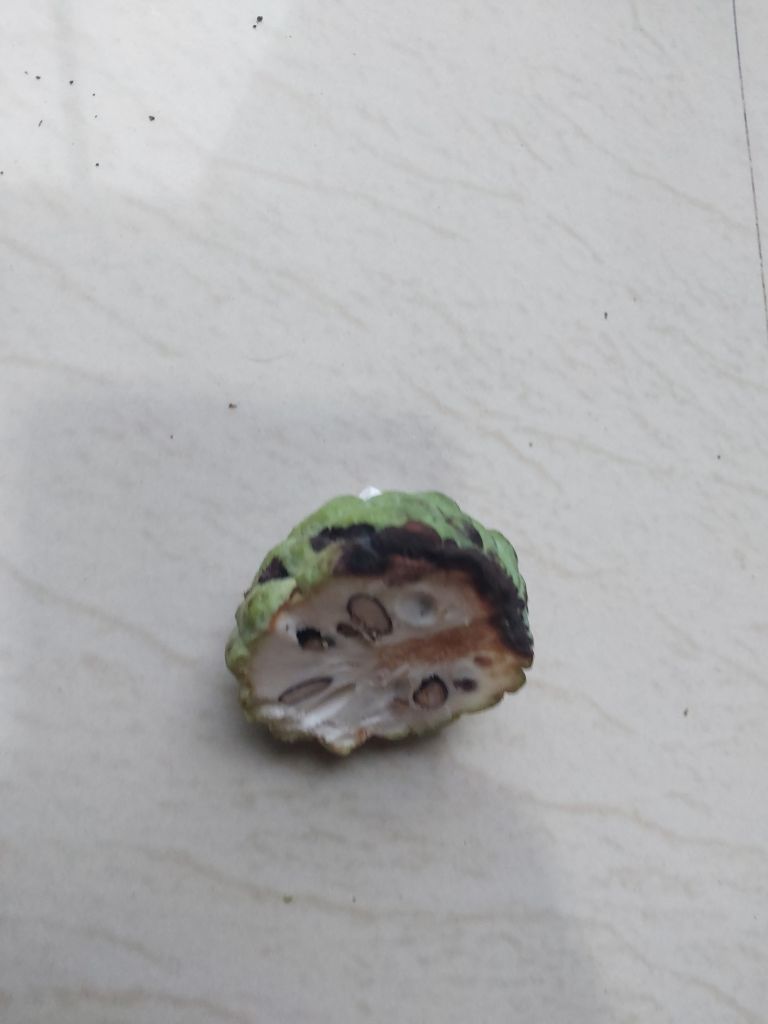
Disease label: Diplodia Rot